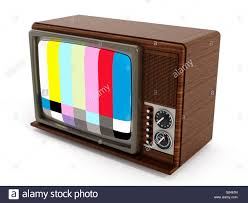
Lii de ab tele la. Xaw a ...  Tele yu xaw a yàgg tuuti. Am na ñaari onde muy ñaari jàppukaay ba fu nuy yokkee ak fu nuy wàññee, am na ñaari buton yu nekk ci wet gi. Moom nag dafa paan, su paane lii lay génne ay kulëer bula, ak "rouge", ak "rose", ak "jaune claire" ak "jaune foncée" tuuti, ay ñuulak, weexag...
Bëri na ay kulëer daal.